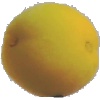
Label: Peach 2